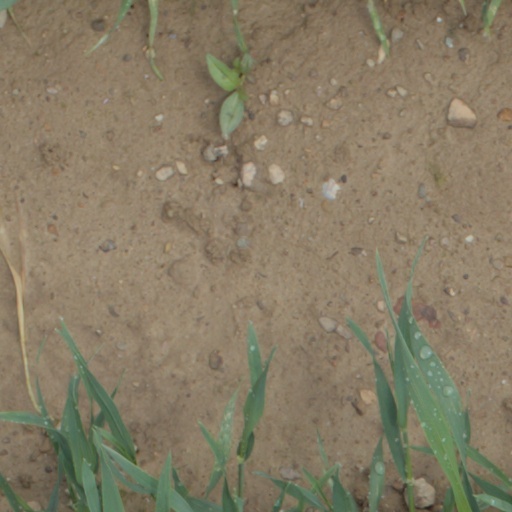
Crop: wheat